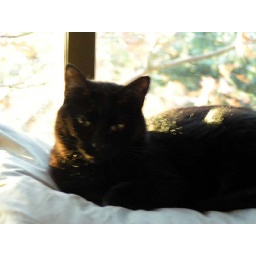
Cleo in the sunset window seat